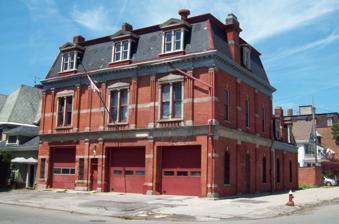
Building: Engine House No. 2 and Hook and Ladder No. 9
Country: United States of America
Year built: 1875
United States historic place Engine House No. 2 and Hook and Ladder No. 9 U.S. National Register of Historic Places Engine House No. 2 and Hook and Ladder No. 9, July 2011 Show map of New York Show map of the United States Location 310 Jersey St., Buffalo, New York Coordinates 42°54′7.8372″N 78°53′11.2158″W / 42.902177000°N 78.886448833°W / 42.902177000; -78.886448833 Area 0.17 acres (0.069 ha) Built 1875 Architect Porter & Watkins, Eckel & Ackerman Architectural style Second Empire NRHP reference No. 11000272 Added to NRHP May 11, 2011 Engine House No. 2 and Hook and Ladder No. 9 , also known as Jersey Street Firehouse, is a historic fire station located at Buffalo in Erie County, New York . History It was built in 1875 and is a 2 + 1 ⁄ 2 -story, L-shaped brick building with a mansard roof in the Second Empire style .  A hook and ladder bay was added in 1897.  The building was rebuilt in 1917 after a fire caused severe damage. The station was active until 1997, when it was closed as part of a consolidation in the Buffalo Fire Department. As of May 2011, the building was occupied by the paving contractor Beartooth Industries, LLC. It was listed on the National Register of Historic Places in 2011. References